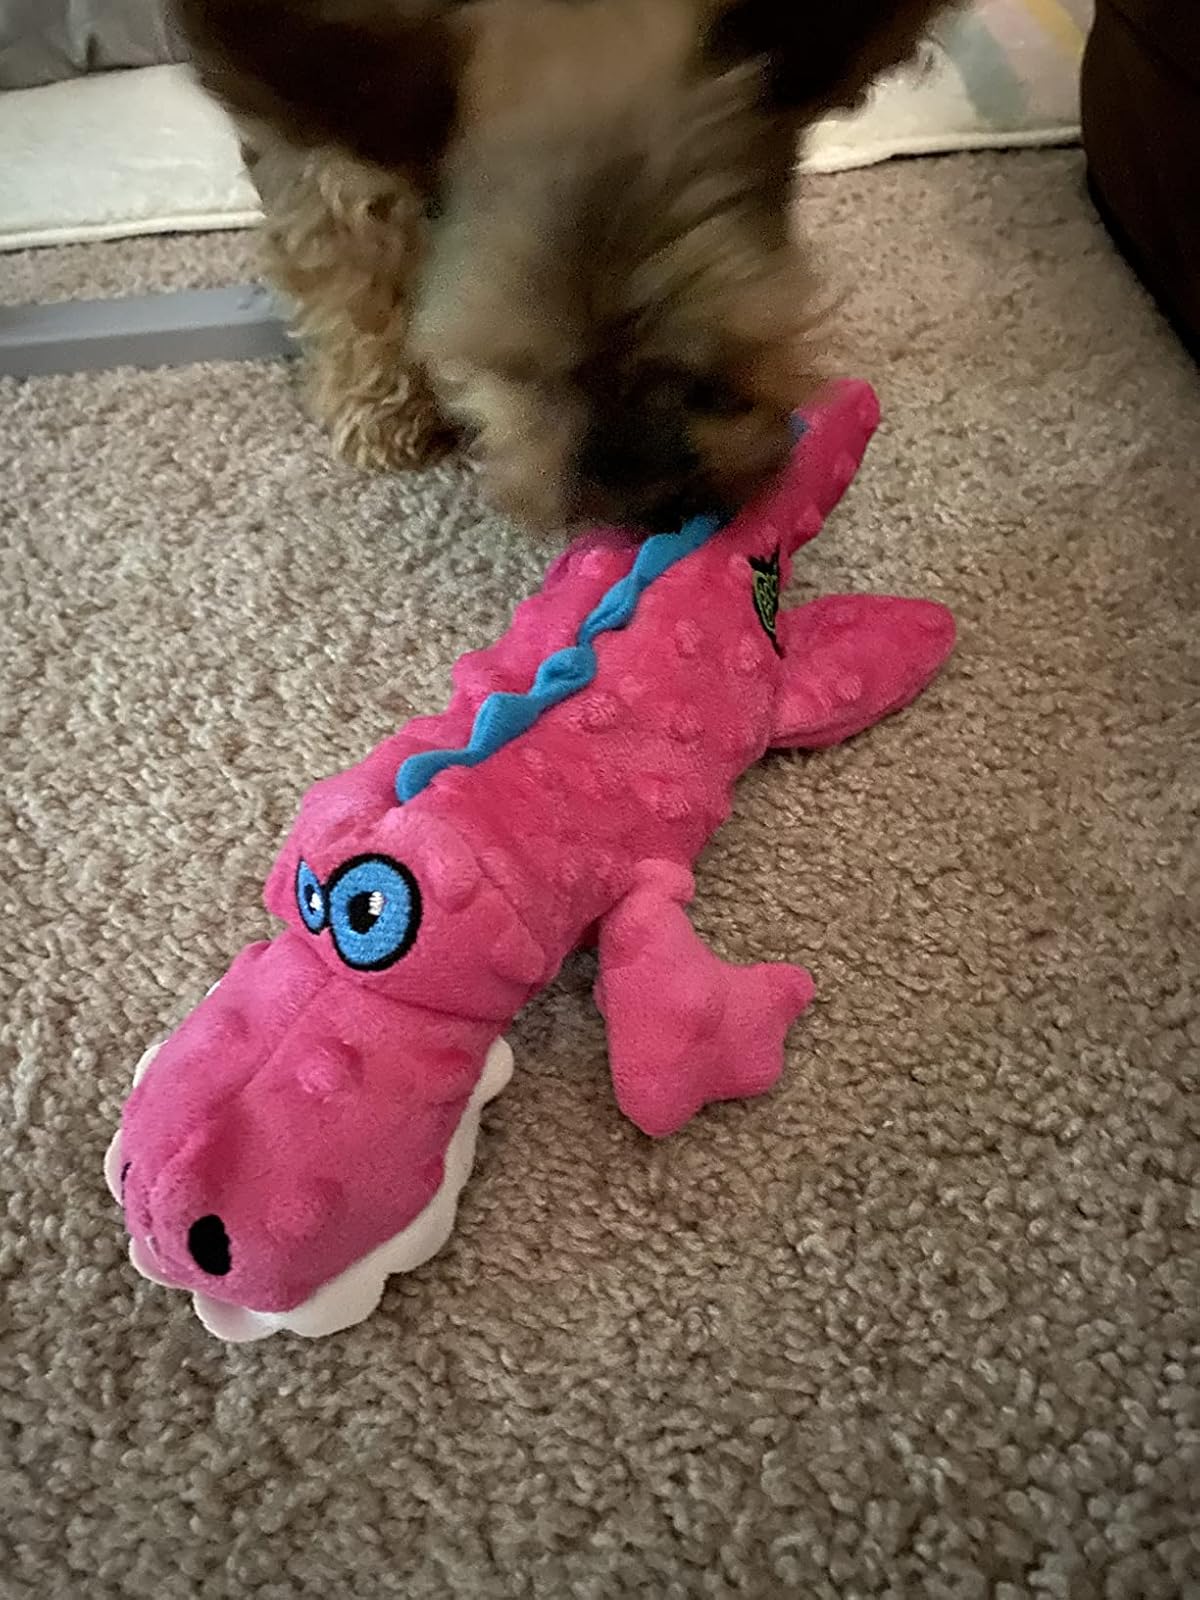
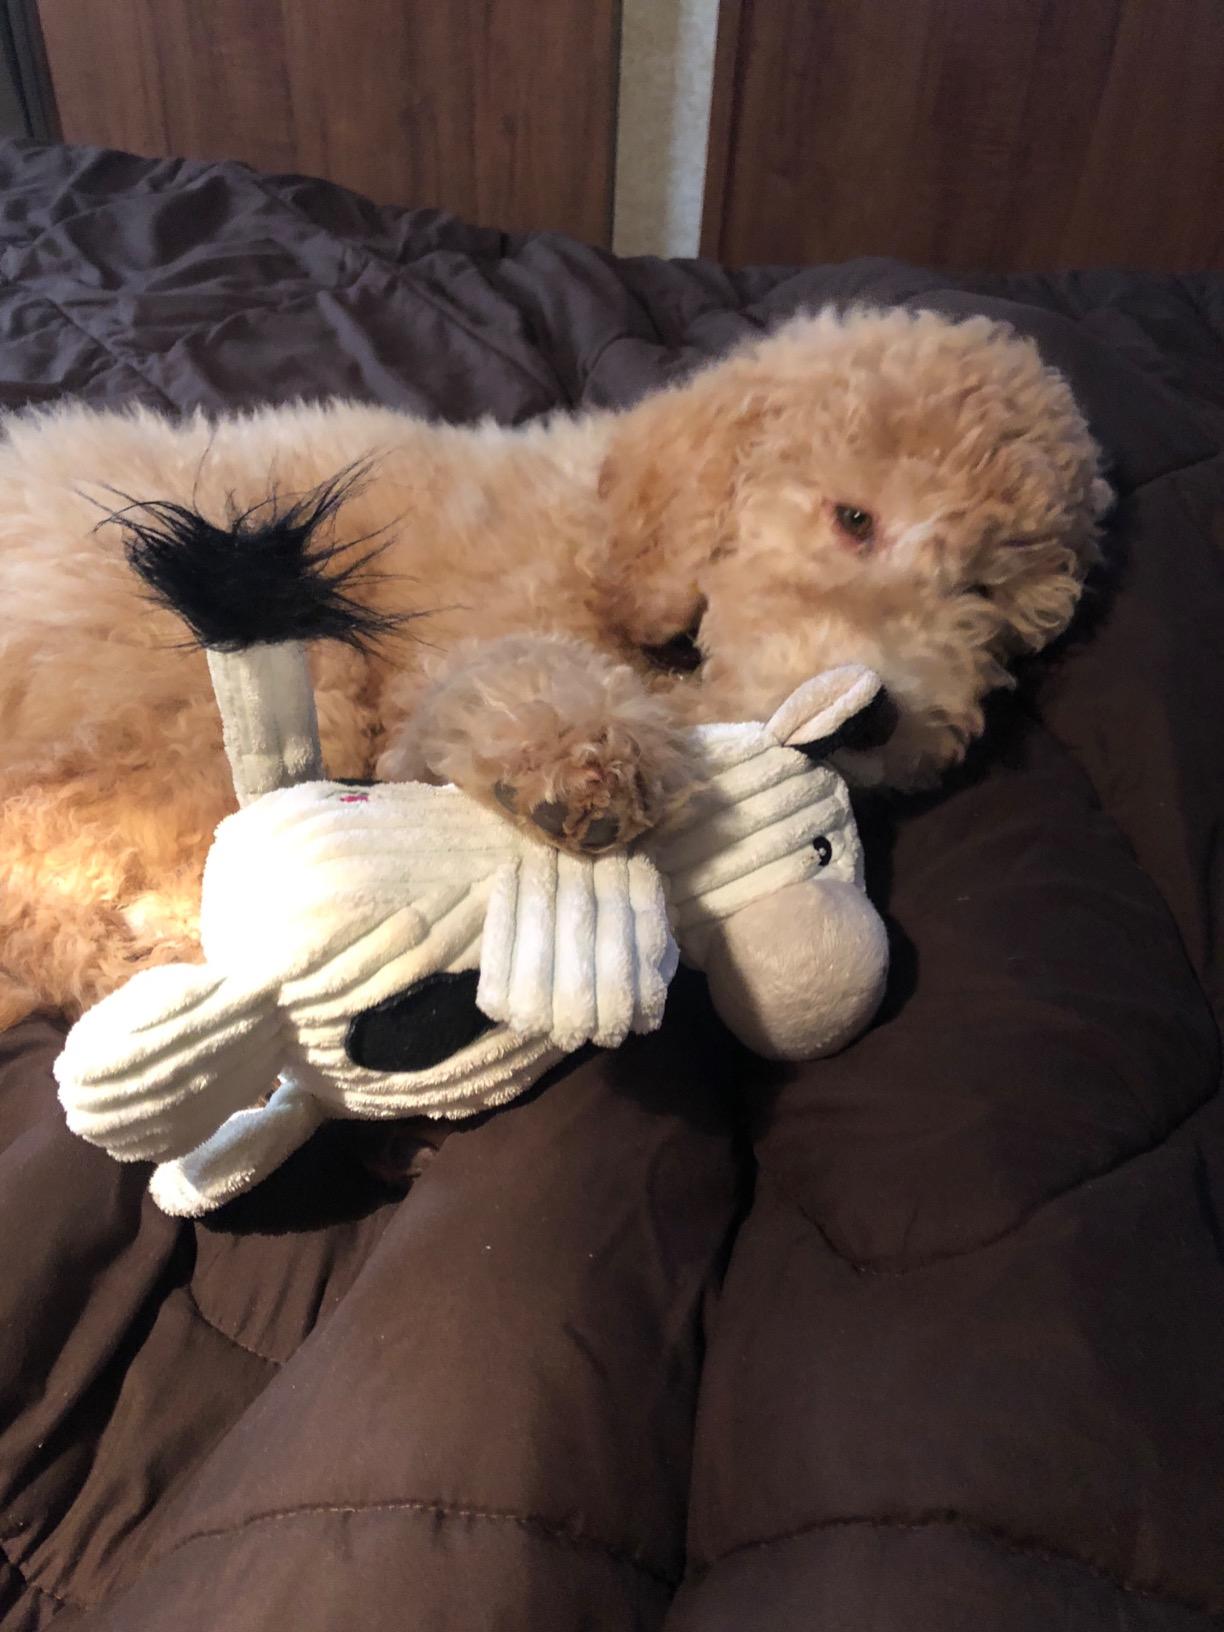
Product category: items_toy
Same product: no